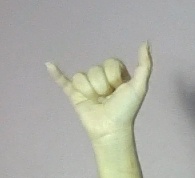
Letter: ya